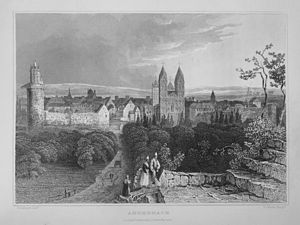
Andernach / Attraktioner
Maria-Himmelfahrt (Mariendom) fra Andernach (William Tombleson, 1840
Andernach er en by i Tyskland i delstaten Rheinland-Pfalz med cirka 30.000 indbyggere.